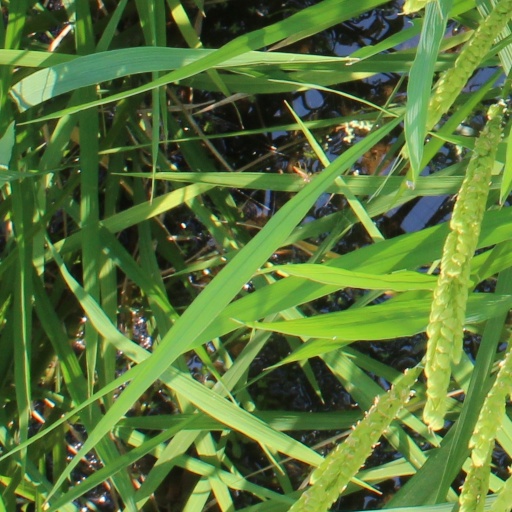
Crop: rice